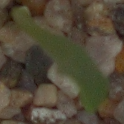
Label: common_wheat